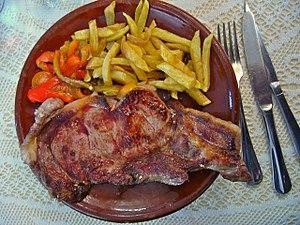
La cuisine espagnole procède, pour l'essentiel, de commande diète méditerranéenne. La diversité des régions et terroirs de l'Espagne en fait une cuisine très variée et réputée.